Protestantism in South Africa

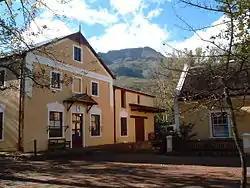
The first Christian mission at Genadendal, South Africa

In July 1737, the Moravian Brethren sent Georg Schmidt to South Africa as a missionary. He began working with the Khoi-Khoi people, and in 1742, he baptized five Khoi-Khoi slaves. The Dutch Reformed Church, believing that baptized Christians must be free citizens and could not be slaves, forced Schmidt to leave South Africa. Protestant mission work did not resume until 1792 when the Moravian Brethren returned.